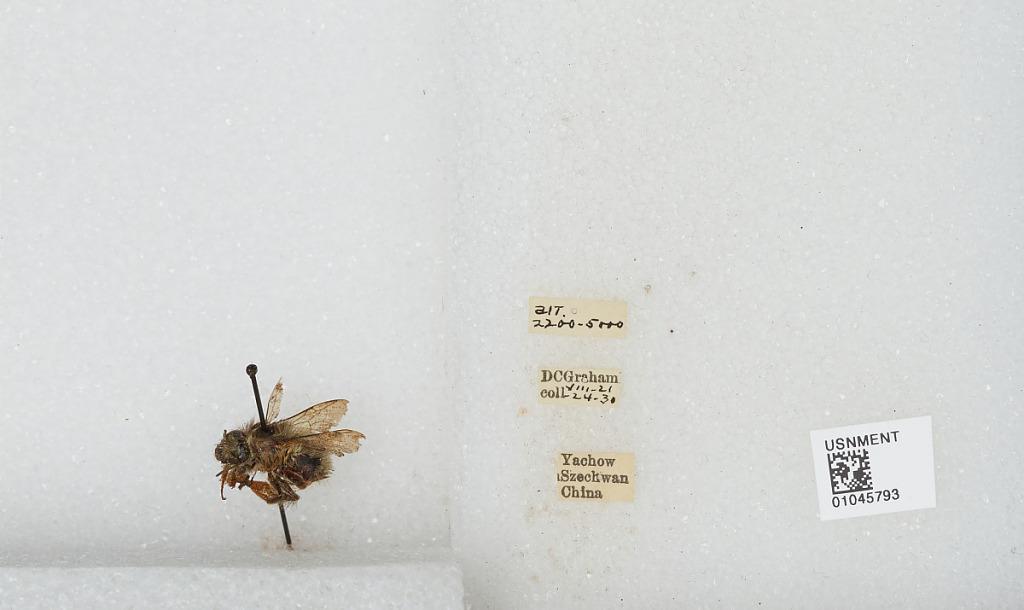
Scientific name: Bombus sp.
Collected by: D. Graham
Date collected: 1930-8-21
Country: China
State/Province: Sichuan
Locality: Yucheng